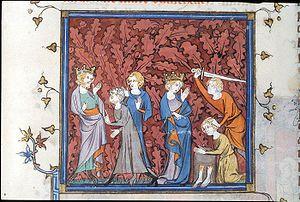
Un pauvre averti Gontran et Frédégonde ordonne la mutilation d'Olericus. Royal 16 G VI f. 69. Livre III, chapitre 23. France, Central (Paris).